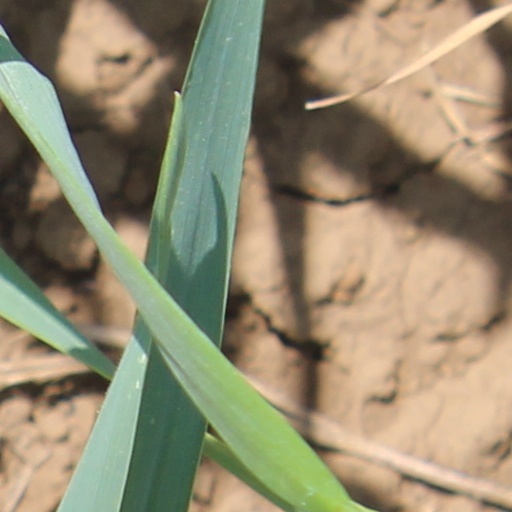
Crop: wheat